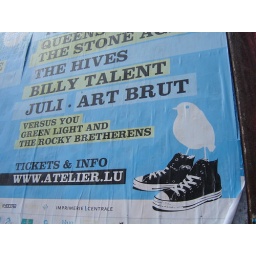
Poster for an upcoming rock festival in Luxembourg. I love the logo for it, the little white bird with the Chuck Taylors.